Panagia Pantobasilissa Church, Rafina

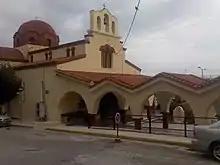

Panagia Pantobasilissa ("Panagia the Queen of All") is a Greek Orthodox church and one of the churches in Rafina, Greece. Panagia Pantobasilissa's church was built in remembrance of the Byzantine church in Tirilye which hold the same name.